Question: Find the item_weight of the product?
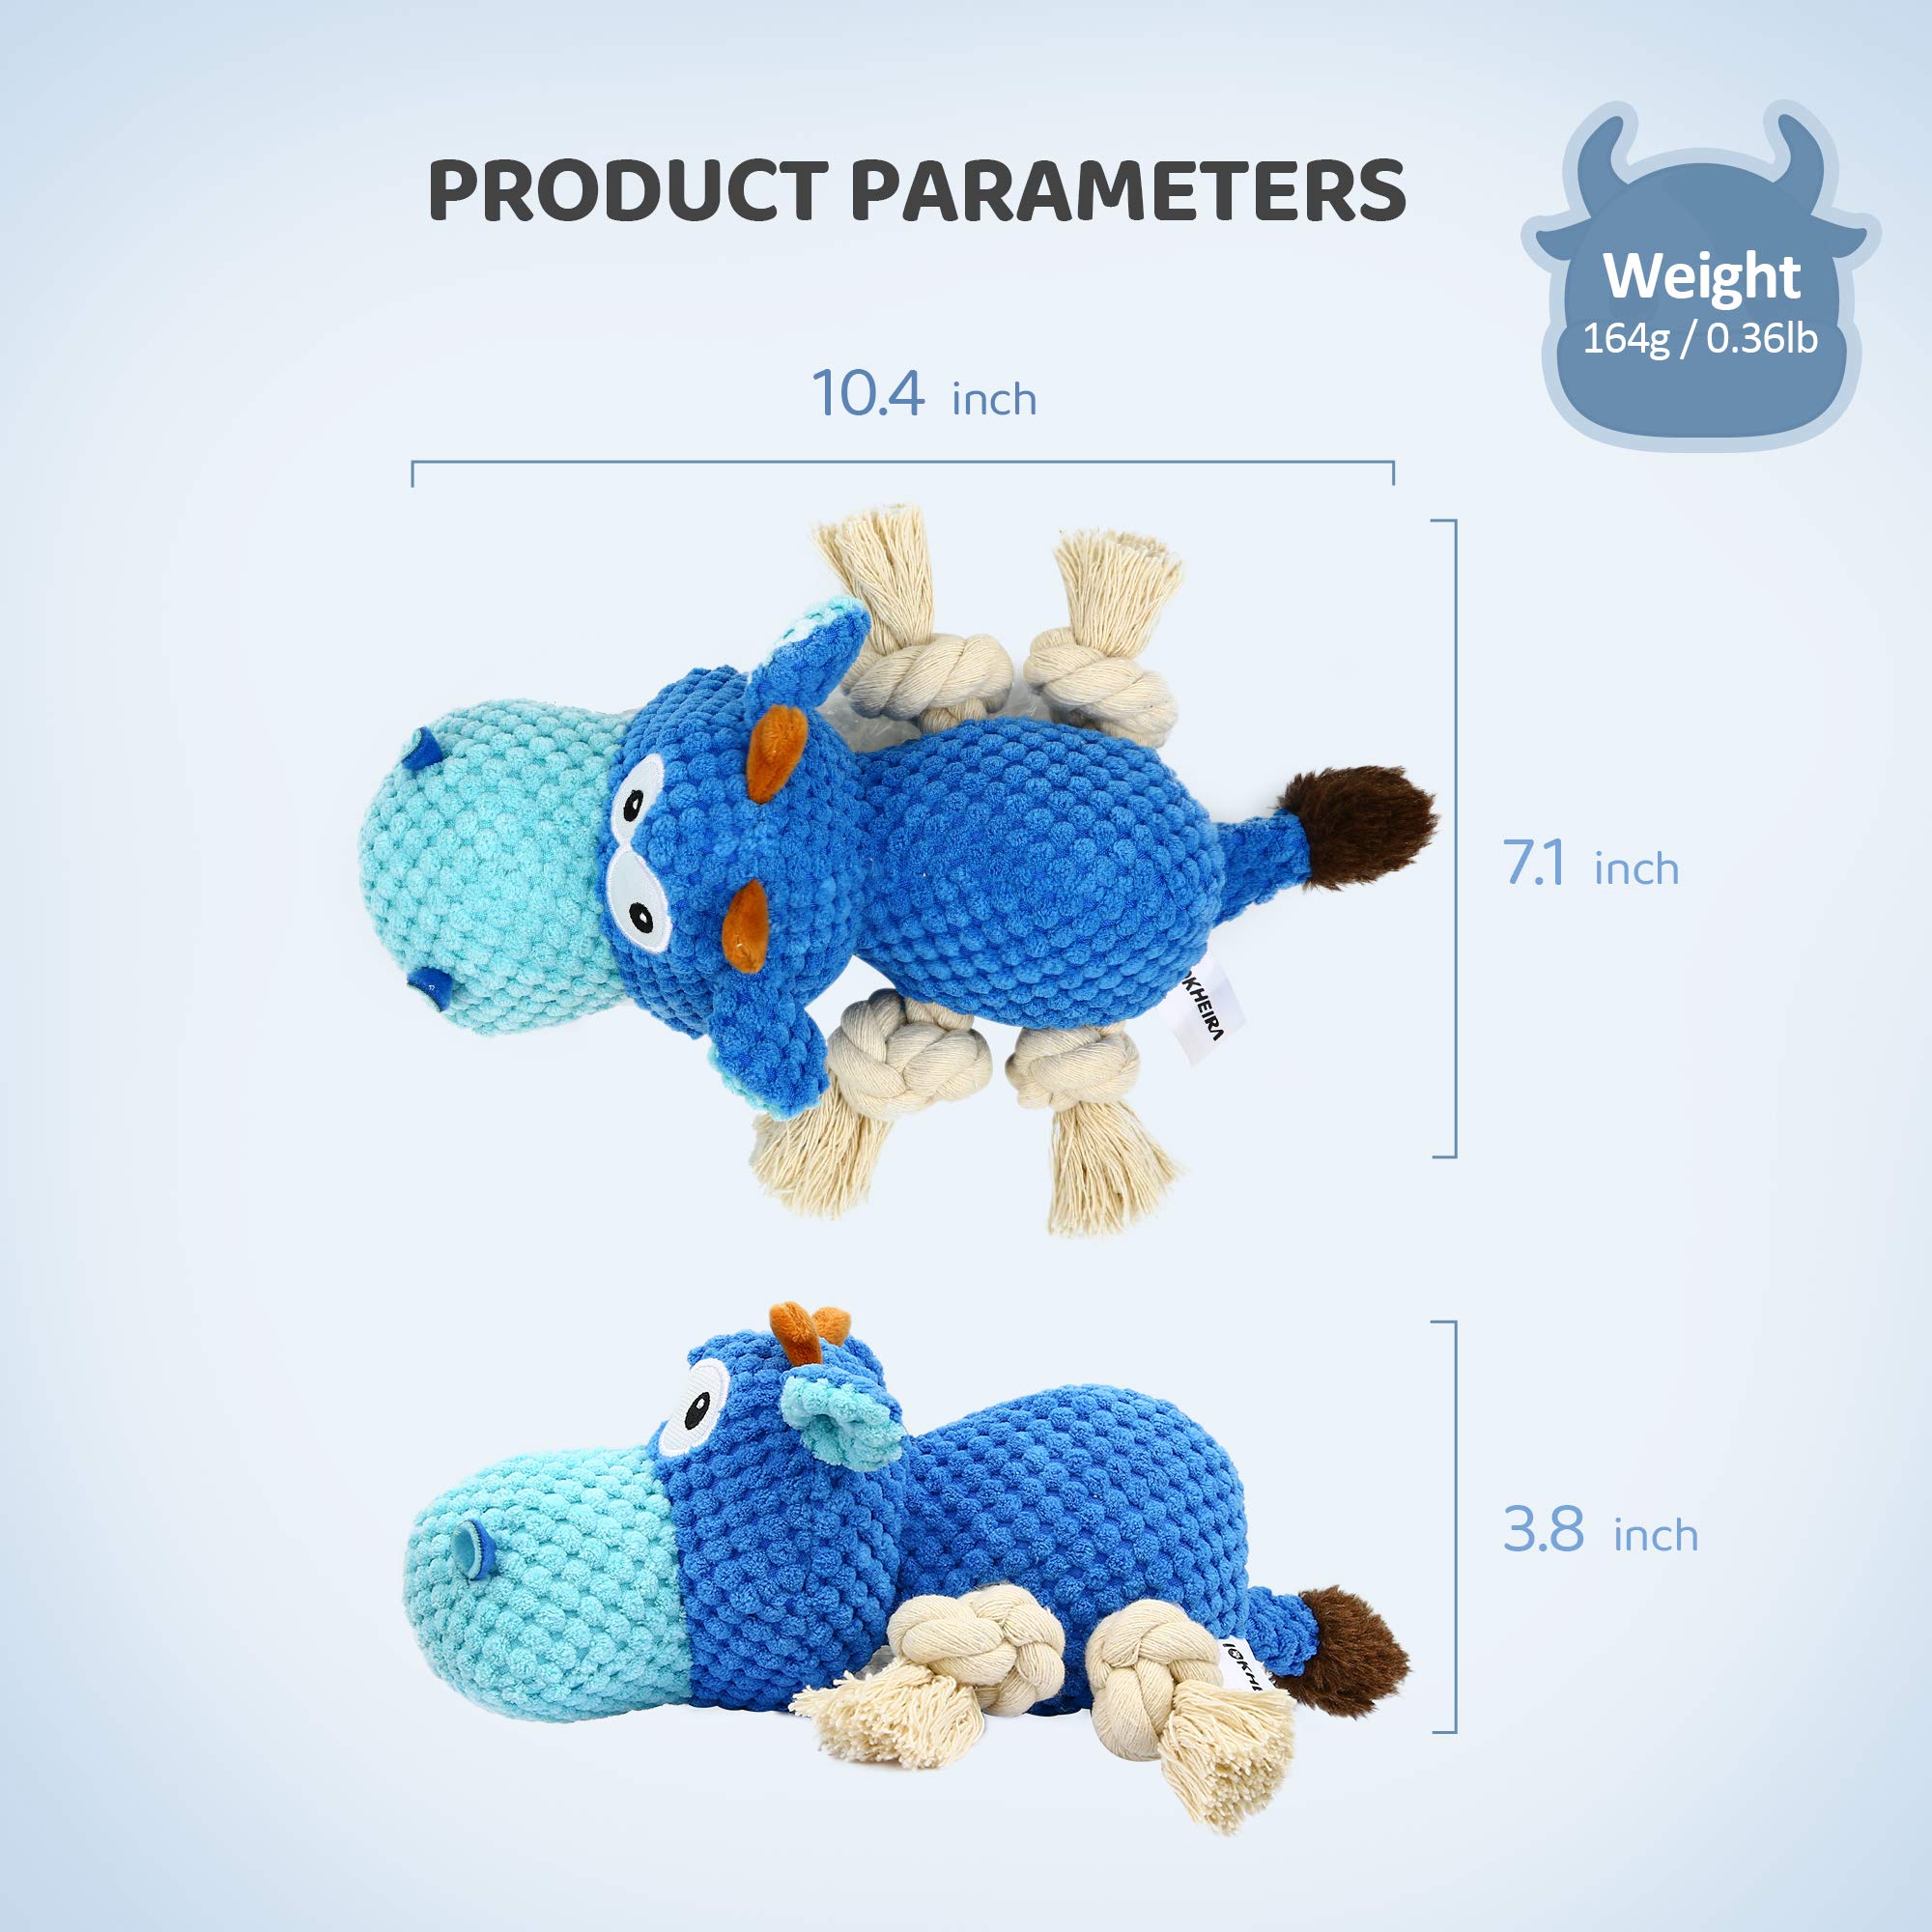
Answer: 0.36 pound